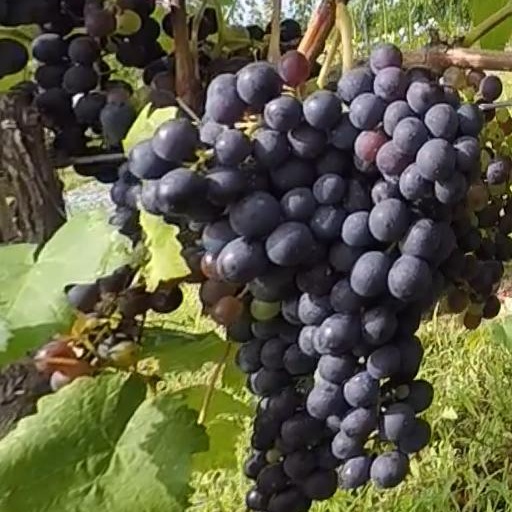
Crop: grape